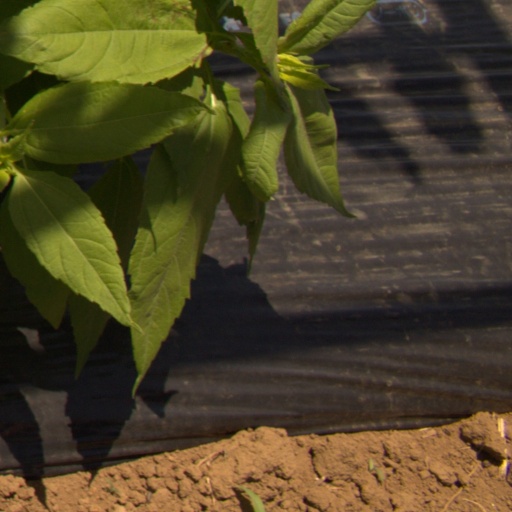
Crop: Jerusalem artichoke